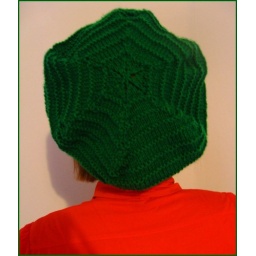
Alex Beret in grass green